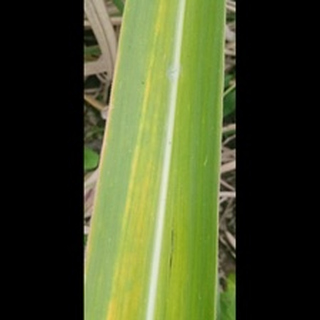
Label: sugarcane_yellow_leaf_disease